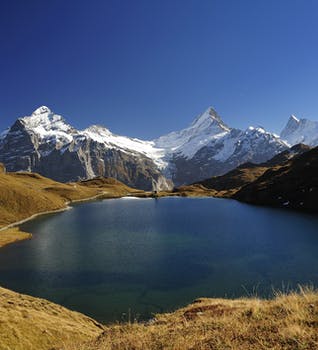
Label: No Watermark